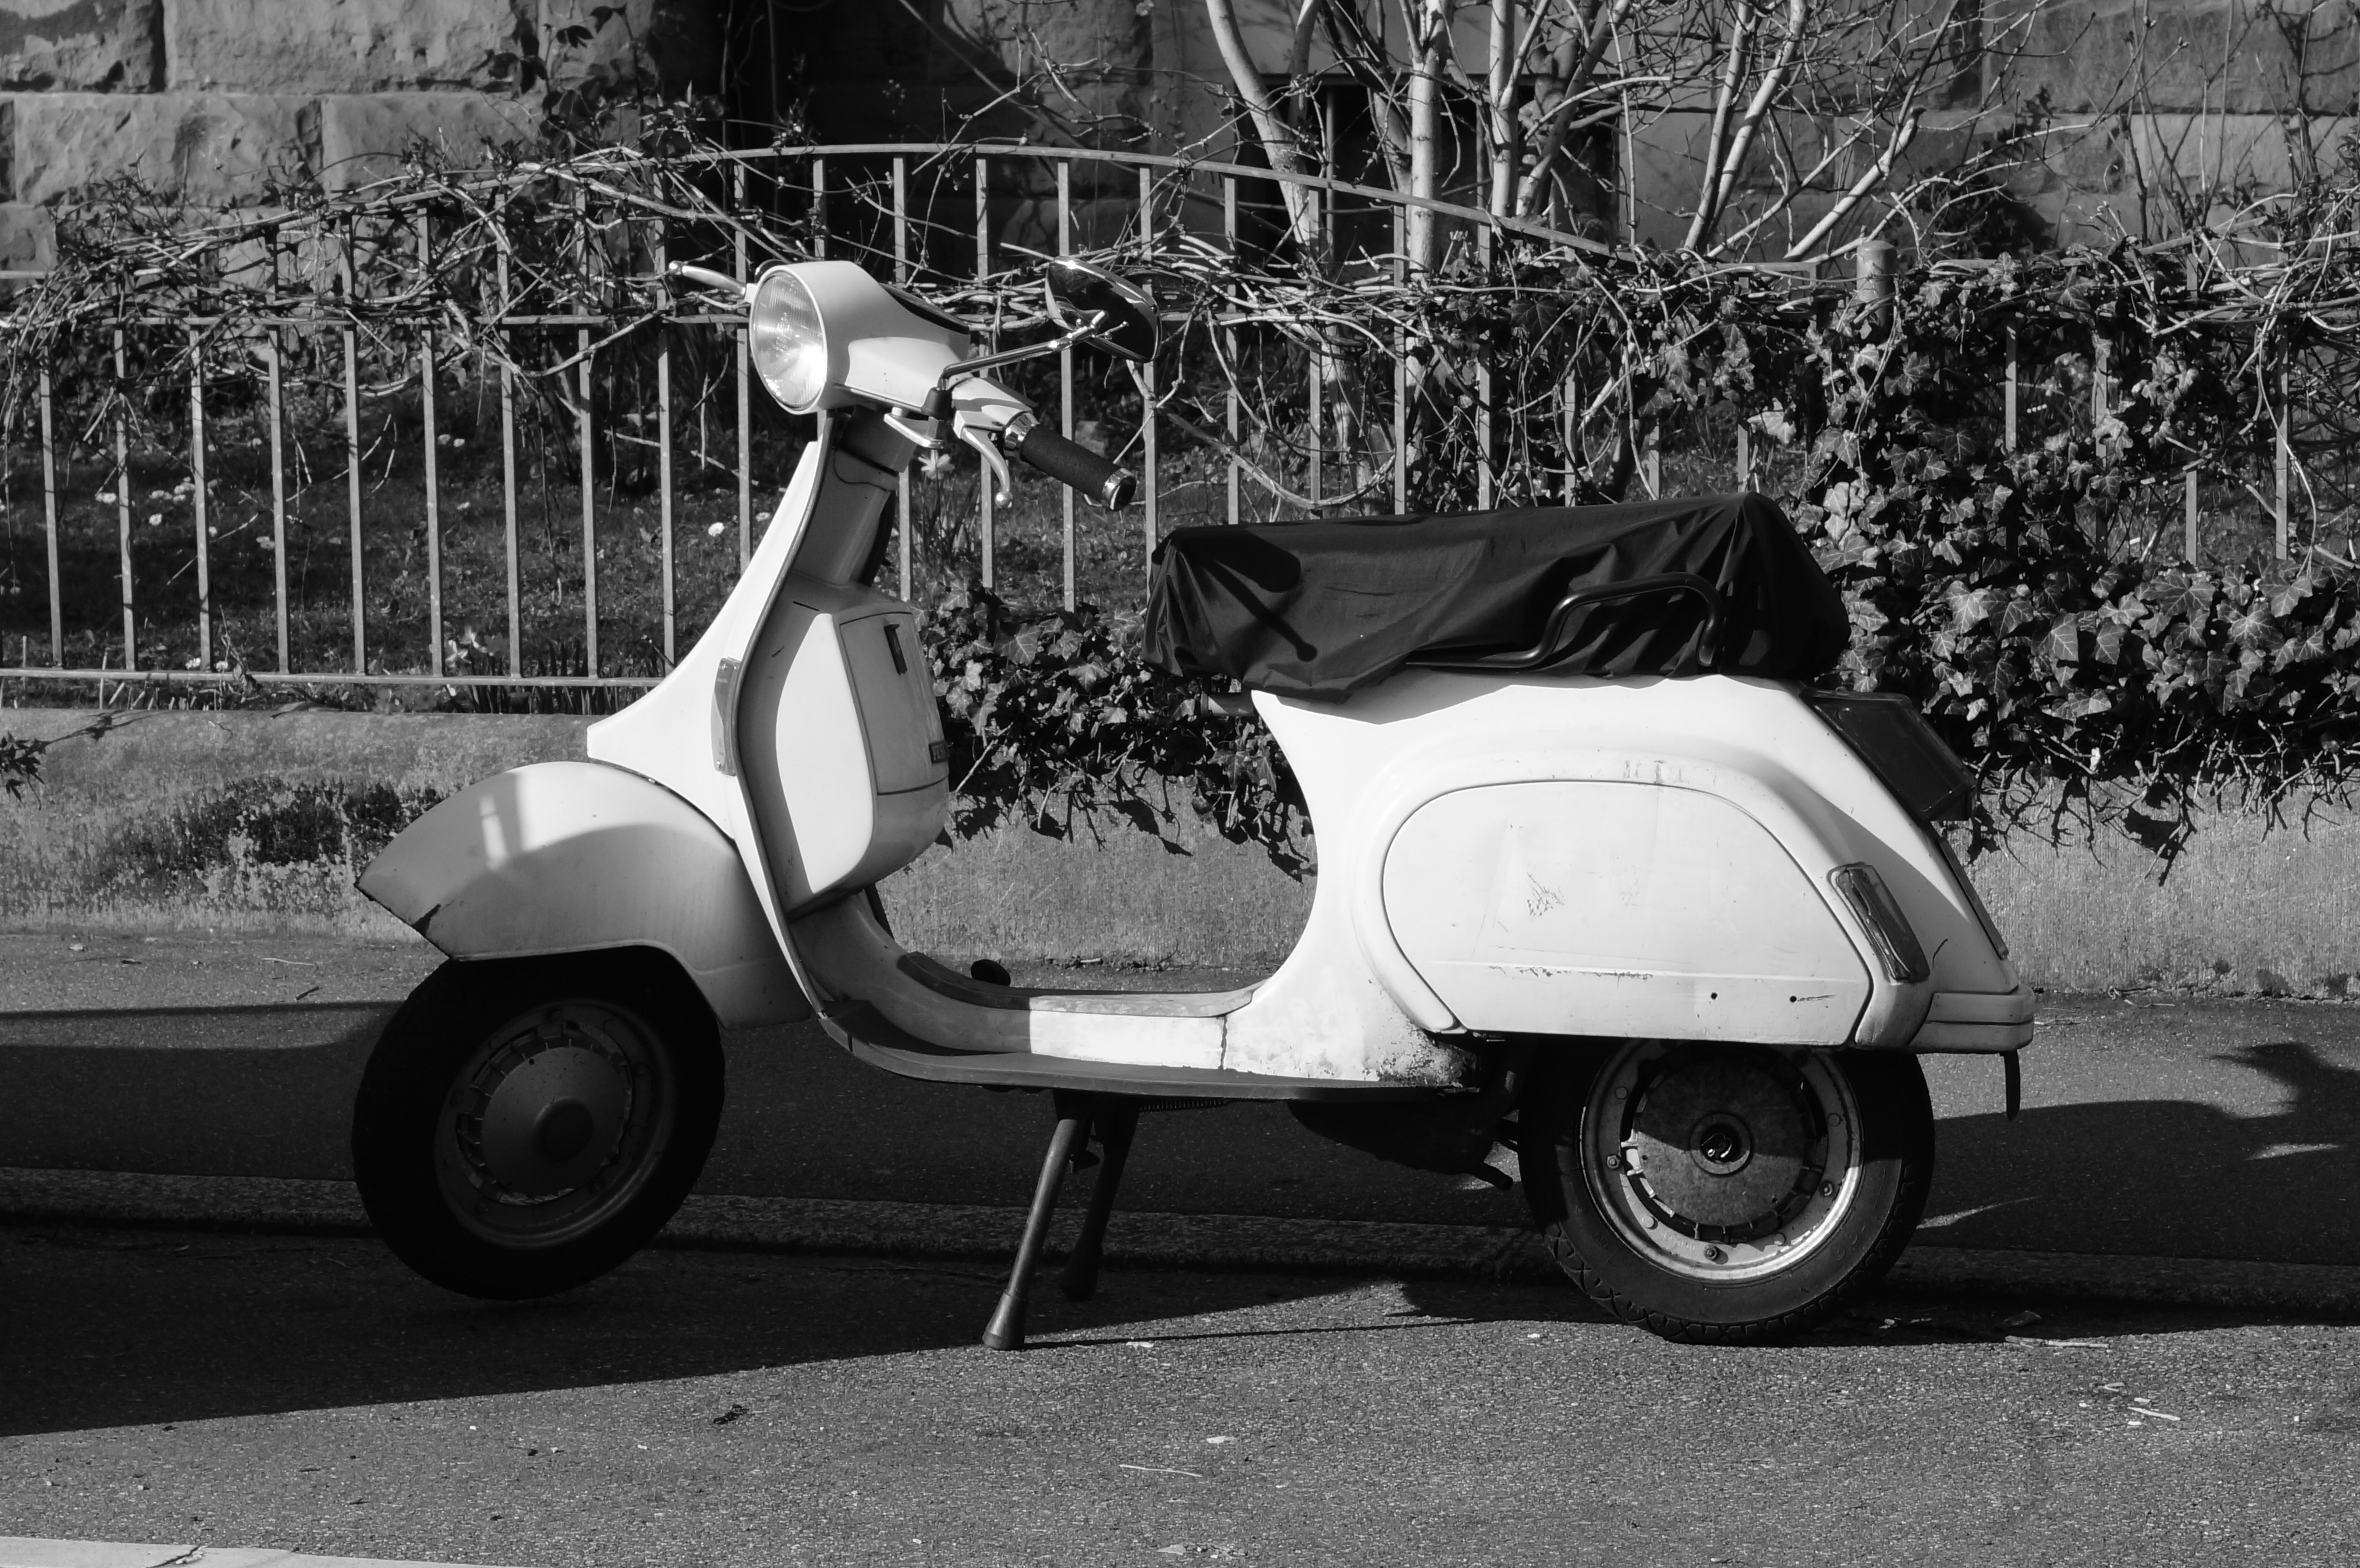
black and white, white, vehicle, black, monochrome, scooter, vespa, roller, monochrome photography, automotive design, wespa